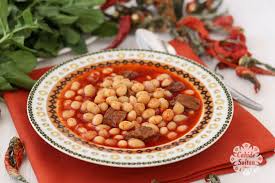
Yemek: kuru_fasulye